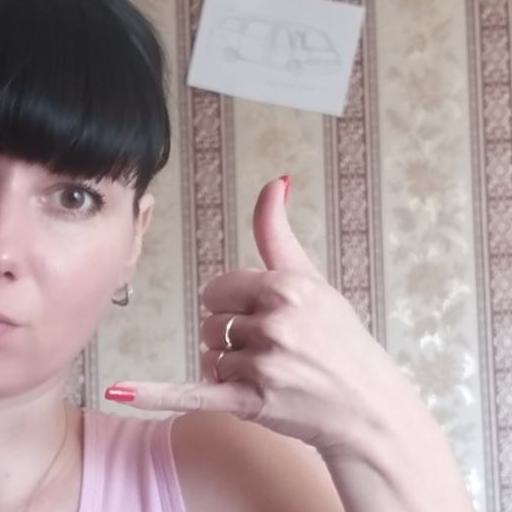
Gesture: call